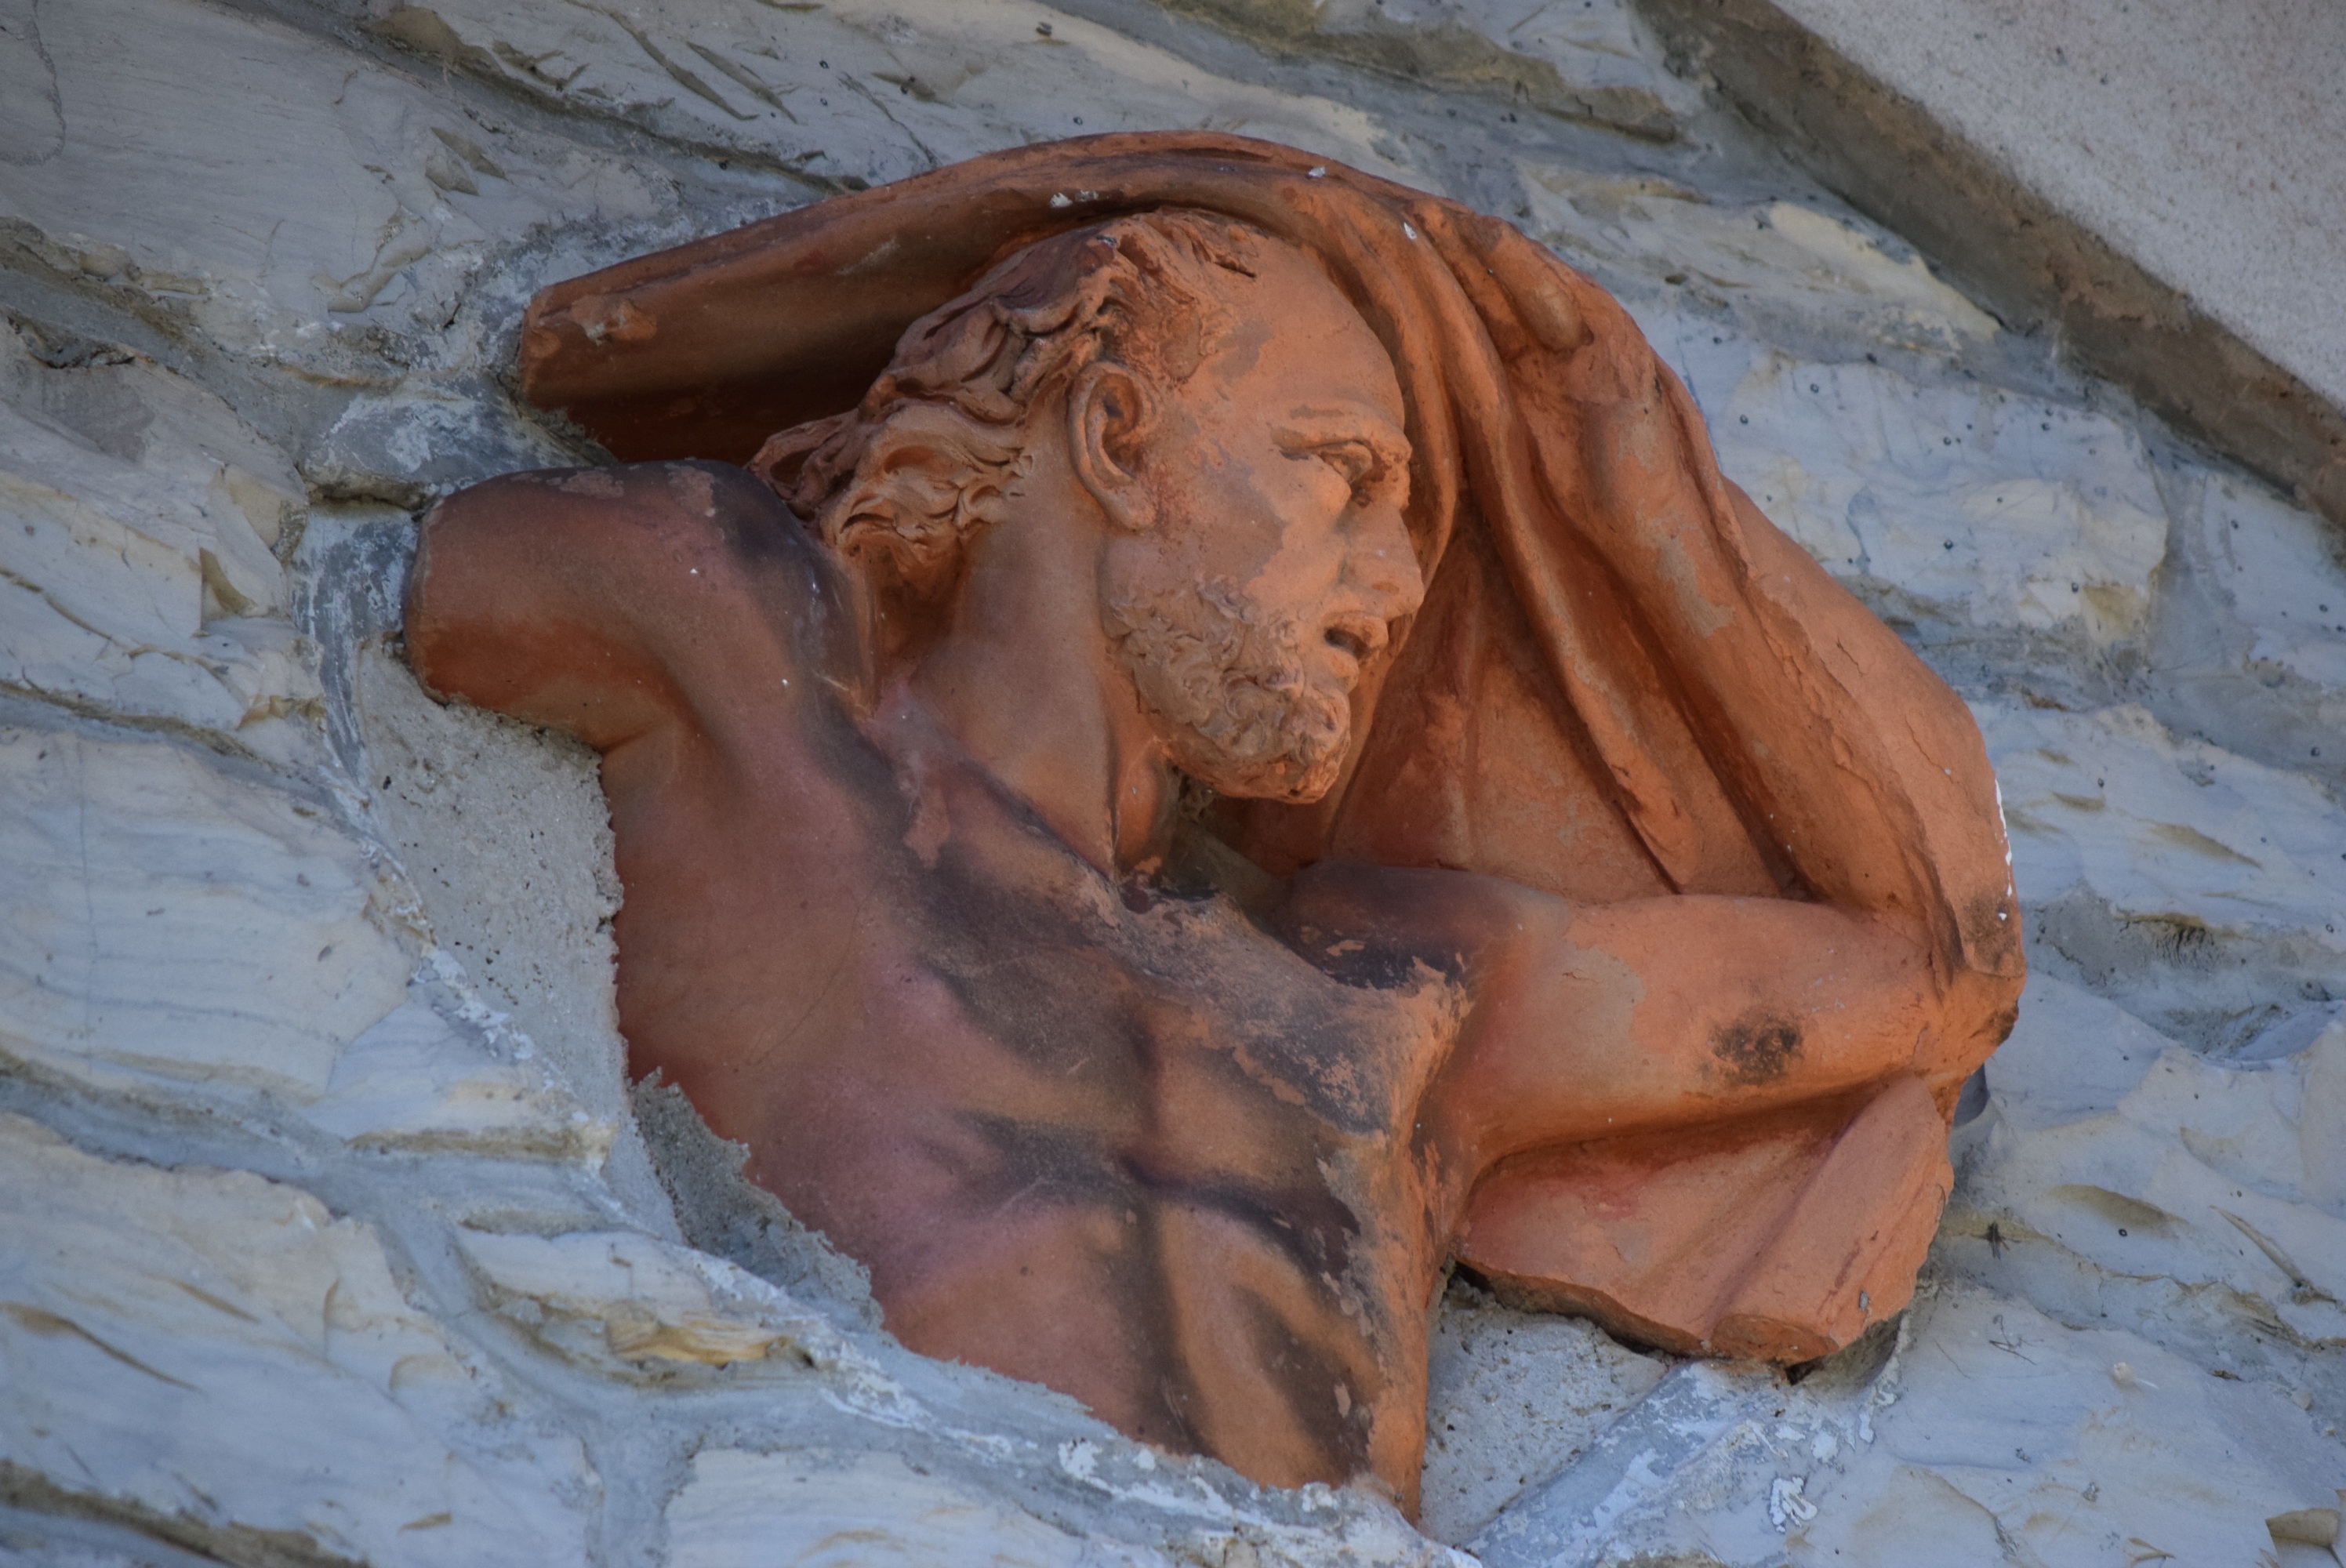
man, sand, rock, monument, formation, statue, italy, material, sculpture, art, temple, carving, mythology, stone carving, cotto, ancient history